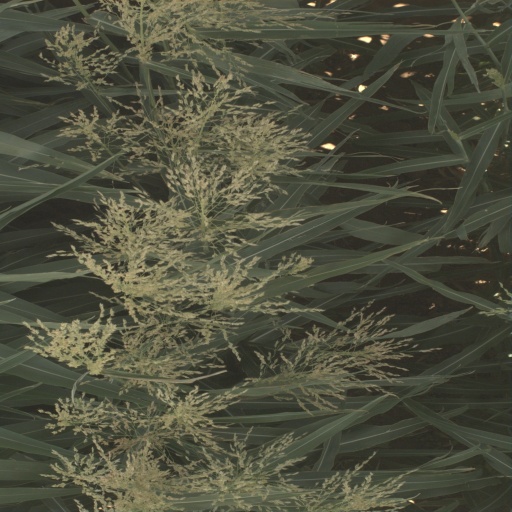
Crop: sorghum